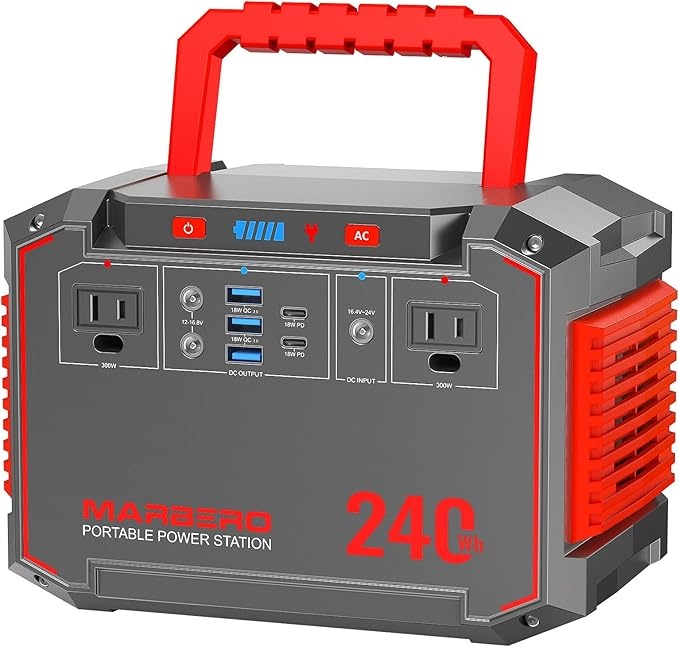
MARBERO Portable Power Station 240Wh 350W Peak Camping Portable Power Bank with AC Outlet 110V(3*USB A, 2*USB C, 2*AC,2*DC) Solar Generator for Outdoor Travel Home Emergency Hurricane
About This LARGE CAPACITY: With a massive 240Wh capacity(16.2Ah/14.8V) and a built-in durable lithium-ion battery, this portable power station is compatible with 95% of devices on the market, powering essentials like smartphones, tablets, and laptops for longer periods. It can charge your phone 12-15 times, your camera 18-23 times, and your tablet 5-8 times, while running a mini car fridge for 120-190 minutes, a projector for 50-90 minutes, or a standing fan for 120-170 minutes. Whether you're camping, road tripping, traveling, hunting, fishing, or preparing for emergencies, this power supply has you covered. HIGH-POWER OUTPUT: This power station is equipped with an AC outlet delivering 300W power(350W peak) and a DC output of 16.8V/15A, up to 180W max. It's the perfect companion for outdoor activities, extending the runtime of your electronics. Ideal for powering mini car fridges, speakers, cameras, projectors, standing fans, and other devices with an AC rating under 300W or a DC rating under 180W. MULTIPLE OUTPUT PORTS: This solar generator is equipped with 9 output ports, allowing you to charge multiple devices at the same time without waiting. It features 2 AC outlets(2-prong, 110V/60Hz, 300W max), 2 DC outlets(16.8V/15A, 180W max), 2 USB-C ports(PD 3.0, 18W), and 3 USB-A ports(QC 3.0, 18W). With PD and QC technology, it delivers more efficient power for faster charging, saving you time and ensuring your devices stay powered up during your adventures. 3VERSATILE CHARGING WAYS: This camping power bank can be recharged via a wall outlet, 12V car charger, or solar panel(not included). As a portable power source providing clean energy, it's perfect for climbing, hiking, biking, RV trips, home use, or as a backup during power outages and natural disasters like hurricanes. COMPACT BUT POWERFUL: Despite its high-capacity, this power station is designed in a compact size of 8.74*5.27*5.98 inches and weighs only 6.21 lbs. Equipped with a non-slip handle, it’s easy to carry and move around. Its sleek, boxy design makes it perfect for packing in your backpack or stowing in your car without taking up much space, giving you more room for other essentials. RELIABLE AND SAFE: This portable charging station is equipped with a Battery Management System(BMS) that safeguards your devices with built-in protections against overload, overcurrent, short circuits, and overvoltage. In case any of these issues arise, it automatically shuts down to protect both the power station and your devices. Additionally, a high-speed cooling fan is integrated to efficiently dissipate heat, helping to extend the battery life and ensure safe, reliable operation. What’s Included: 1*MARBERO Portable Power Station, 1*Car Charger Adapter, 1*Power Adapter, 1*User Manual Overview Brand : MARBERO Wattage : 300 watts Fuel Type : Electric Power Source : Battery Powered, Solar Powered, AC Powered Recommended Uses For Product : Camping, Commercial, Residential Item Weight : 6.2 Pounds Voltage : 110 Volts (AC) Output Wattage : 300 Special Feature : AC, DC, USB Ports, Automactic Shut Down, Extra-Long Run Time, Portable, Lightweight, Adjustable, Short Circuit Protection, Over Charge Protection, Over Voltage Protection, Overload Protection AC, DC, USB Ports, Automactic Shut Down, Extra-Long Run Time, Portable, Lightweight, Adjustable, Short Circuit Protection, Over Charge Protection, Over Voltage Protecti… See more Included Components : 1 x Cigarette Lighter Adapter, 1 x MARBERO Portable Power Station M638 Set, 1 x Power Adapter, 1 x User Manual 1 x Cigarette Lighter Adapter, 1 x MARBERO Portable Power Station M638 Set, 1 x Power Adapter, 1 x User Manual
Brand: MARBERO
Category: Electronics > Electronics Accessories > Power > Power Stations